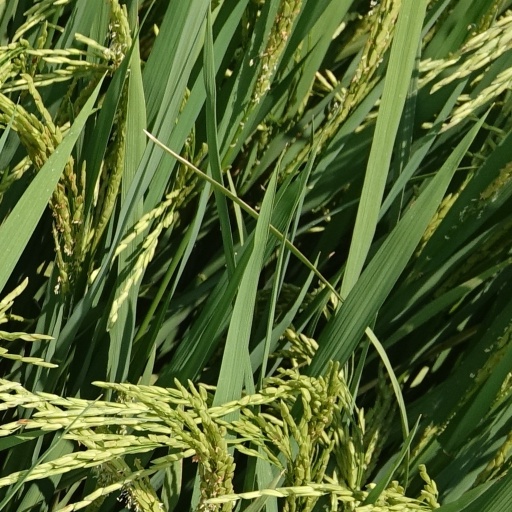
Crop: rice